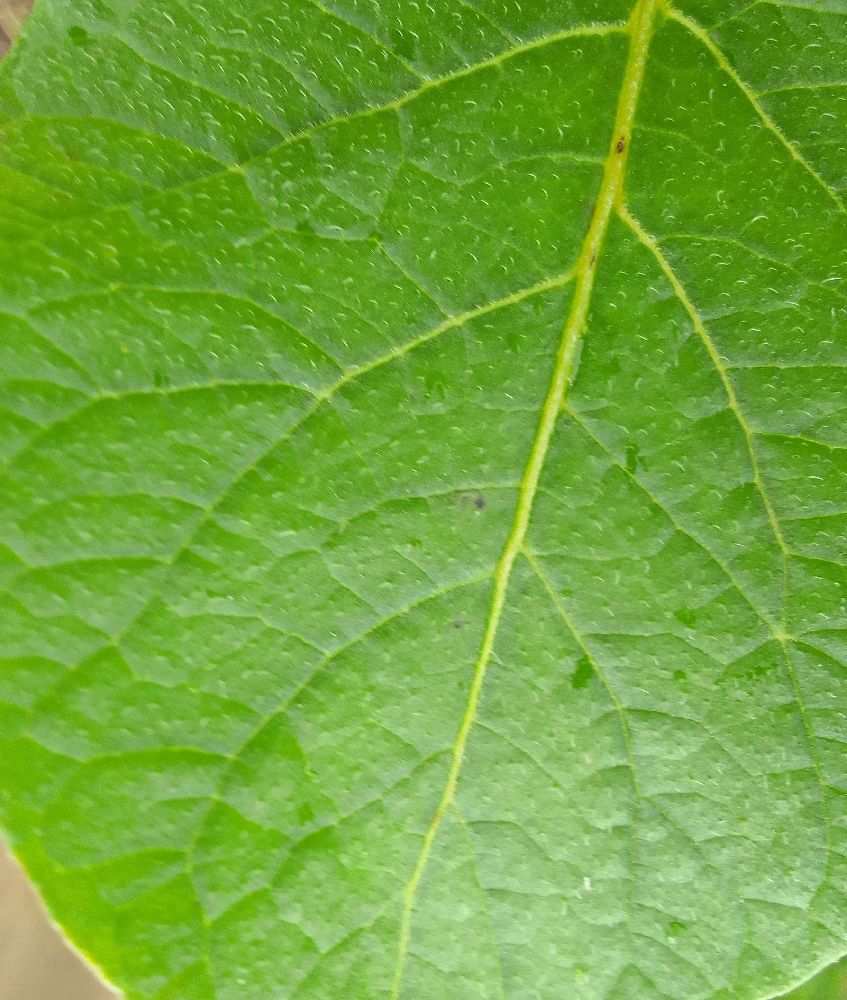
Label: Healthy